British Rail Class 31

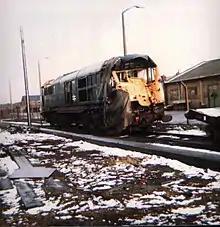
An unidentified Class 31 with accident damage

In 2022 the only operational class 31/4 outside preservation was 31452 which is based at Great Yarmouth.